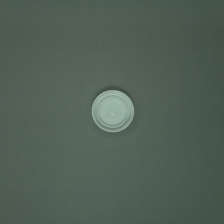
Color: white/transparent
Cap type: standard cap